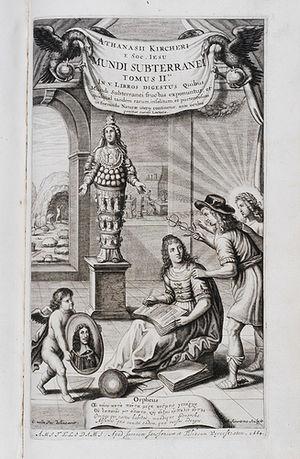
Frontispice du tome 2 du ""Mondus subterraneus"" d'Athanasius Kircher montrant une statue d'Isis-Artémis-Nature"
Isis est une reine mythique et une déesse funéraire de l'Égypte antique. Le plus souvent, elle est représentée comme une jeune femme coiffée d'un trône ou, à la ressemblance d'Hathor, d'une perruque surmontée par un disque solaire inséré entre deux cornes de vache.